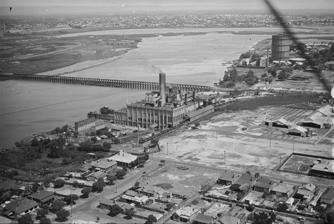
Building: Bunbury Bridge
Country: Australia
Year built: 1898
Former railway bridge in East Perth, Western Australia East Perth and surrounds, c. 1935 Bunbury Bridge, c. 1930 Bunbury Bridge was a single-track, timber railway bridge in East Perth in Western Australia .  The bridge crossed the Swan River near Claise Brook and was built for passenger and freight traffic to Bunbury on the South Western Railway . Originally called Swan Bridge , it was built in 1892 by Atkins and Law. Construction was delayed due to troubles with sinking the jarrah piles into the soft riverbed: they were intended to be sunk 13 metres (42 ft) below the water level, but reached this depth under their own weight as soon as they were put in position.  Ultimately, they had to be driven to 26 to 29 metres (85 to 96 ft) before a solid footing was found. The bridge was opened as part of the Perth to Bunbury Railway, which was officially opened on 8 September 1893 by Governor Robinson . Following concerns for its safety, a so-called "temporary" replacement bridge was built between 1930 and 1932. After 63 years of use, the temporary structure was closed when a new concrete railway bridge opened in 1995. The old timber bridge was demolished in early 1996.  The 1995 concrete dual-track Goongoongup Bridge was built as part of the electrification of Perth's suburban railways. Windan Bridge , which opened in April 2000, is immediately adjacent and carries road traffic from the Graham Farmer Freeway . See also Australind (train service) References